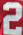
Number: 2